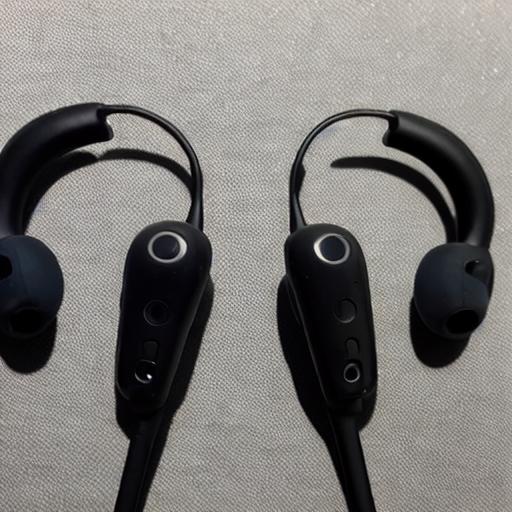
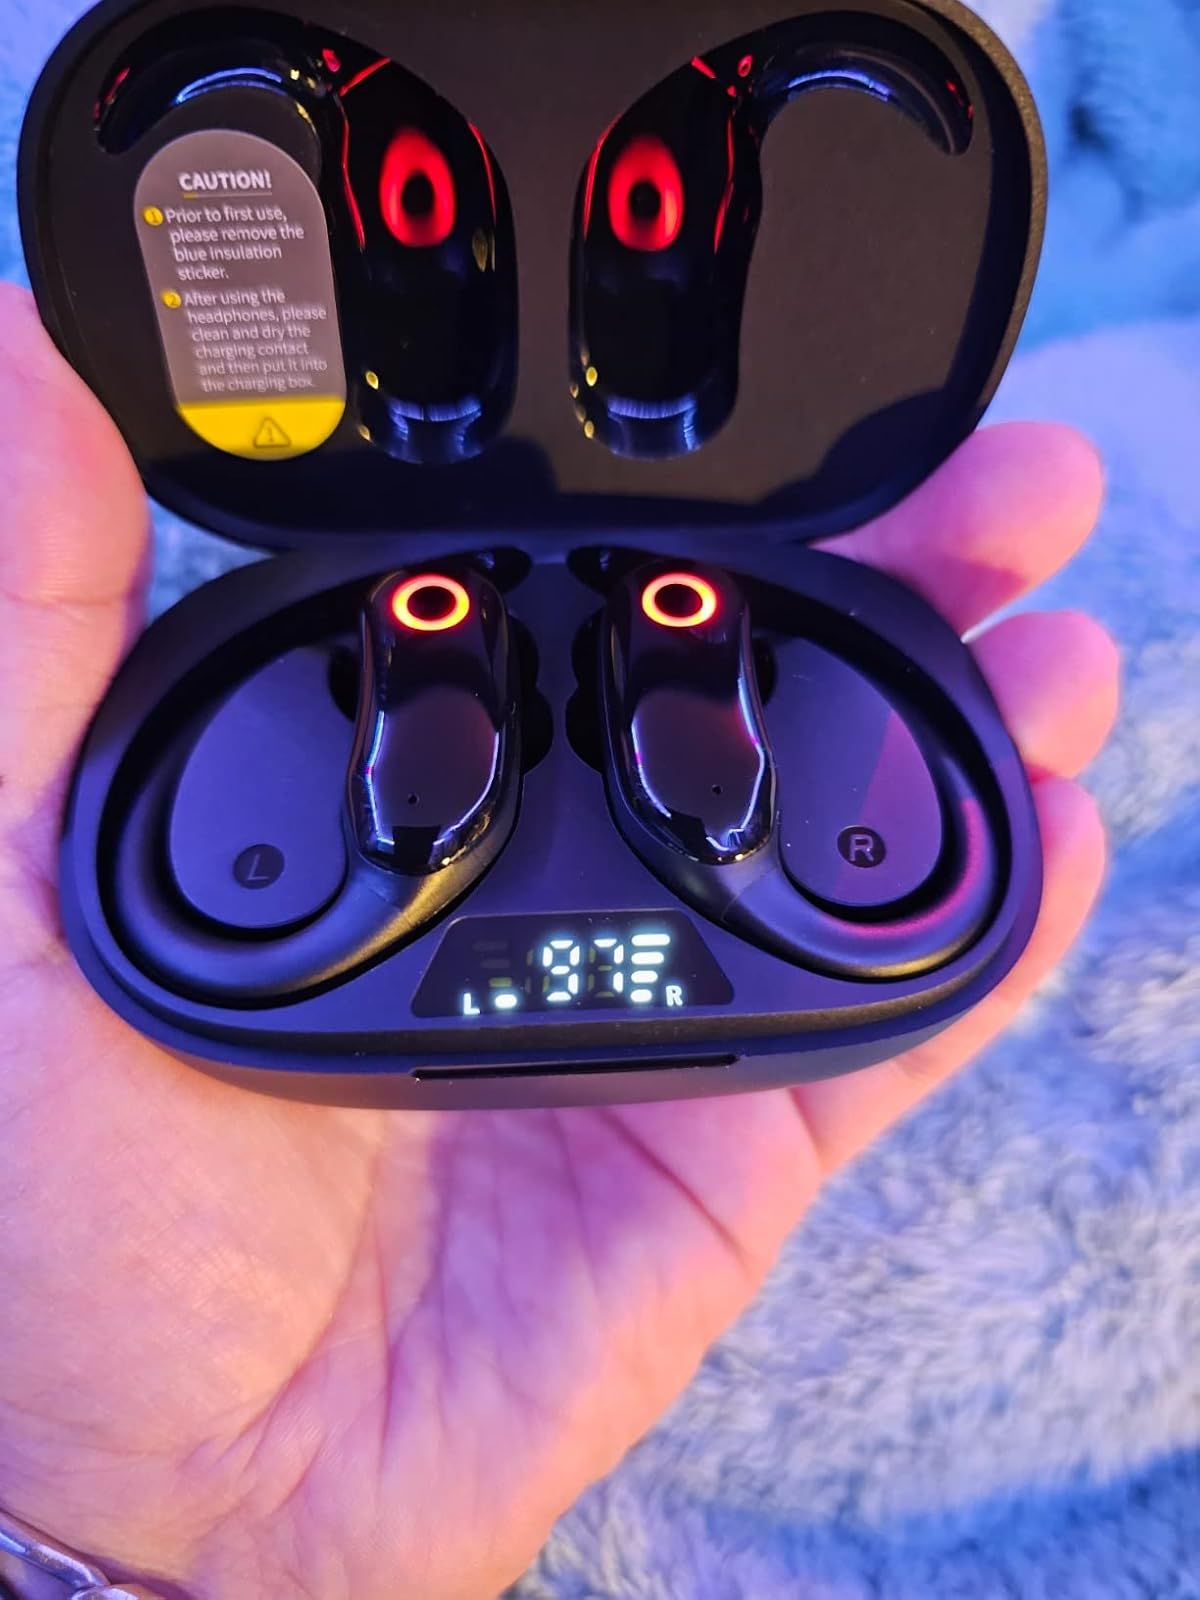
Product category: earbuds
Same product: no